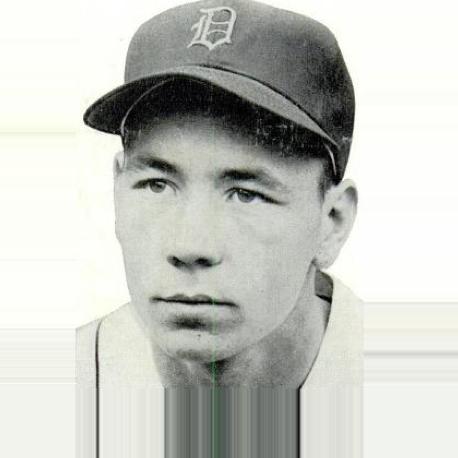
Age: 24